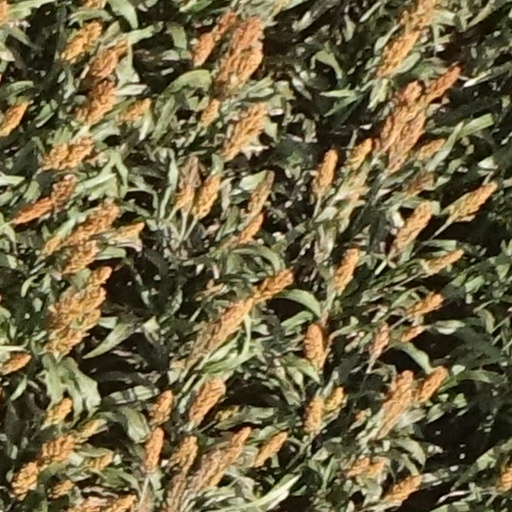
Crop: sorghum